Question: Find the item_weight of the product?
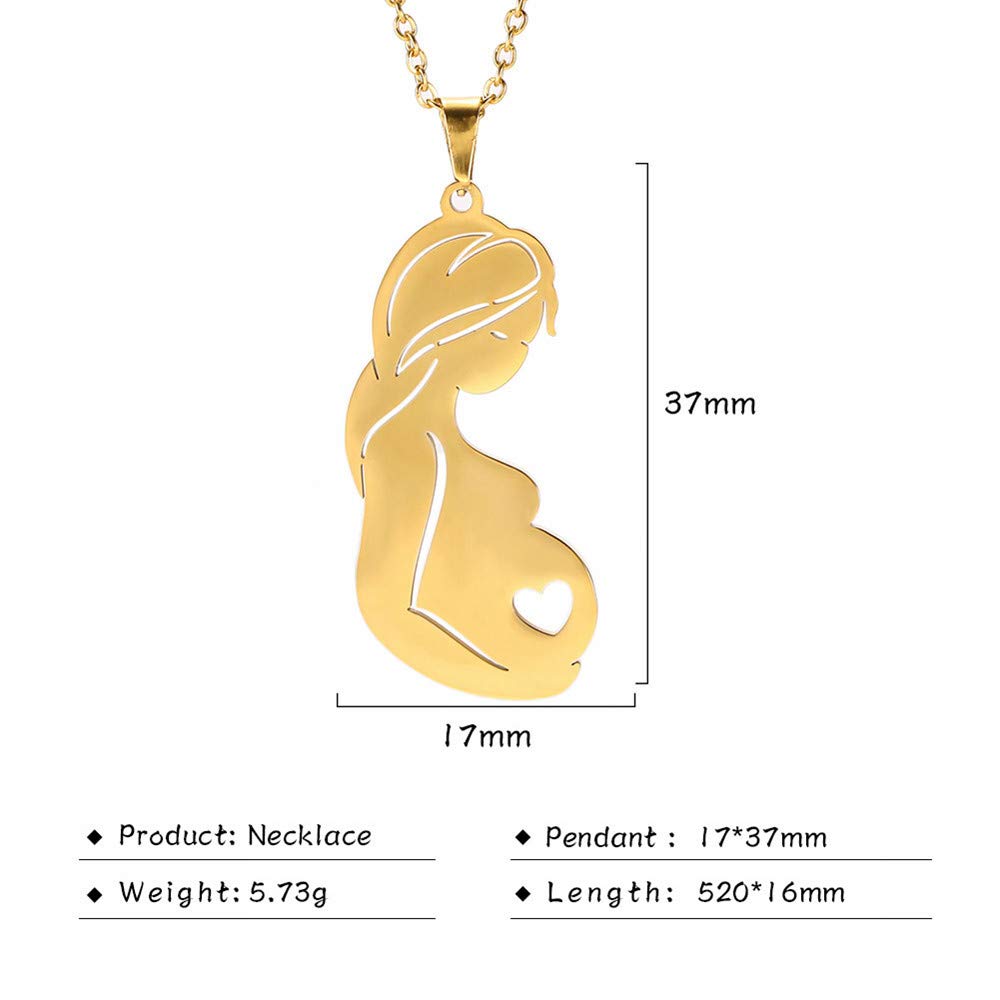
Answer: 5.73 gram